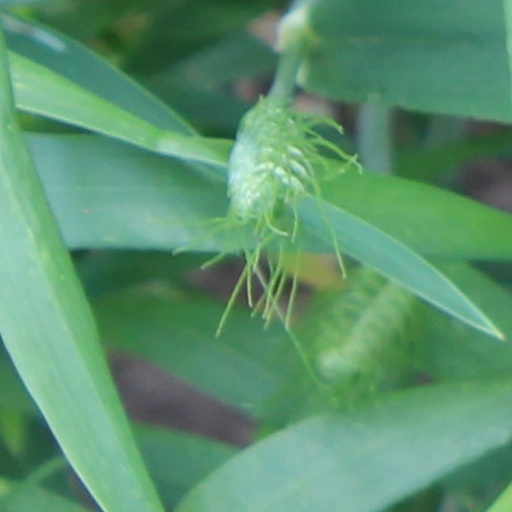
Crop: wheat